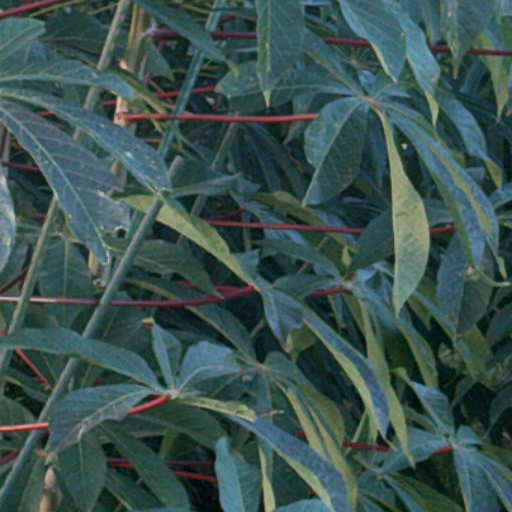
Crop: cassava